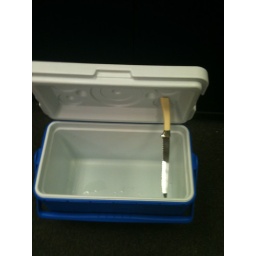
this was waiting on the floor in the back office at work